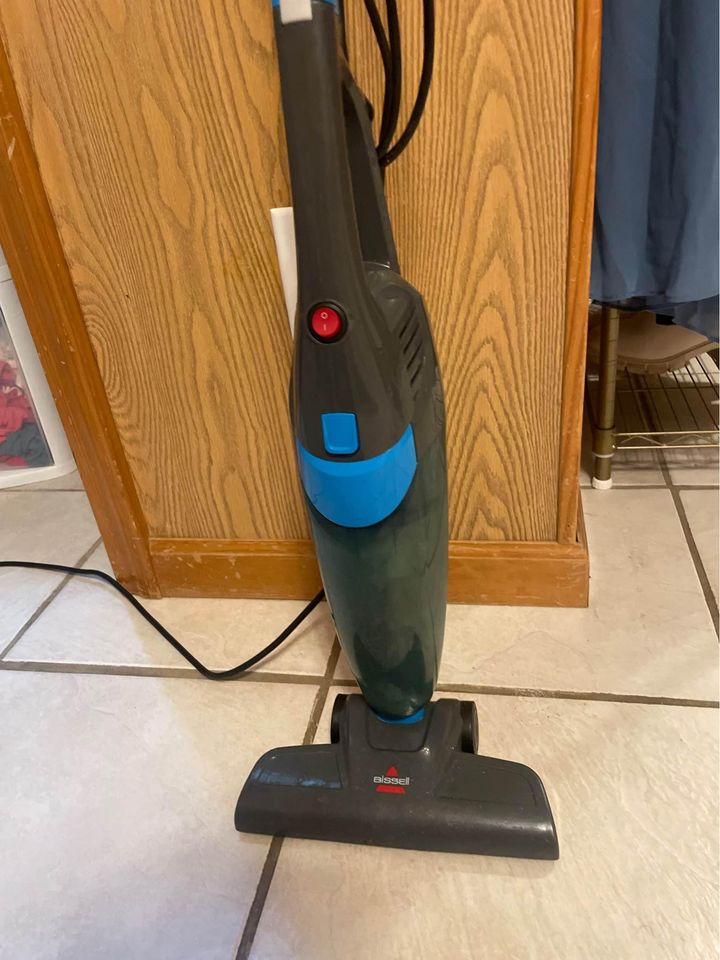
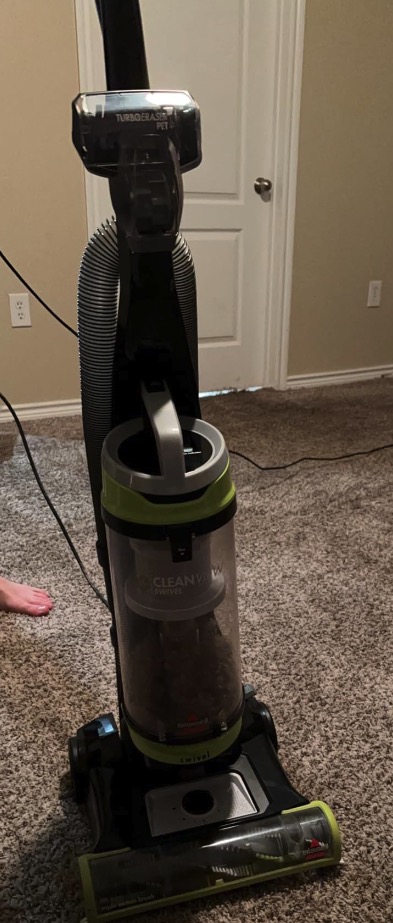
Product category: items_vacuum
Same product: no